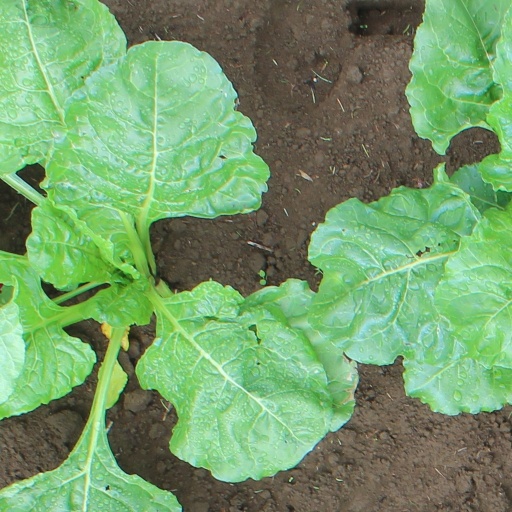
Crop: sugar beet